Eastern Slavonia, Baranja and Western Syrmia (1995–1998)

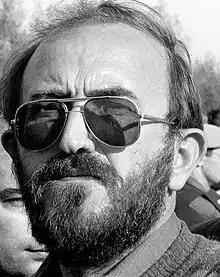
Goran Hadžić, the second president of Eastern Slavonia

After Operation Flash, representatives of Republika Srpska and Republic of Serbian Krajina announced that they would implement unification of these two entities. In response to this, local Serb leaders in Eastern Slavonia, Baranja and Western Syrmia founded a body called the Coordinating Committee that opposed unification, arguing that it would just deepen the crisis and damage Belgrade's intentions to achieve peace in Bosnia. Authorities of the RSK in Knin declared the goal of the Coordinating Committee to be the secession of Eastern Slavonia, Baranja and Western Syrmia from Republic of Serbian Krajina, claiming that there is now no power in Knin, but instead in Belgrade. This statement became a reality once Operation Storm was completed because western parts of Republic of Serbian Krajina no longer existed. During the Croatian military actions Flash and Storm on western parts of Krajina, the army in Eastern Slavonia did not act against the Croatian Army. However, local Serbs representatives strongly condemned the actions of the Croatian Army. After these events, and institution was established that was called the National Council Syrmia-Baranja Oblast and the region's name was changed to Syrmia-Baranja Oblast. Since the region was keen to maintain continuity with the Republic of Serbian Krajina for future negotiations, the region also established the National Council of Republic of Serbian Krajina of Syrmia-Baranja Oblast. In 1996 in Ilok, there was a proposal to abolish the District Assembly because there were no conditions for its work, but this proposal was rejected. The District Assembly was a body with 50 members elected in elections. In 1997 in Vukovar, the Independent Democratic Serb Party was established. That same year, the Joint Council of Municipalities was founded, and by the end of reintegration, all the other entities were abolished and replaced by Croatian institutions.